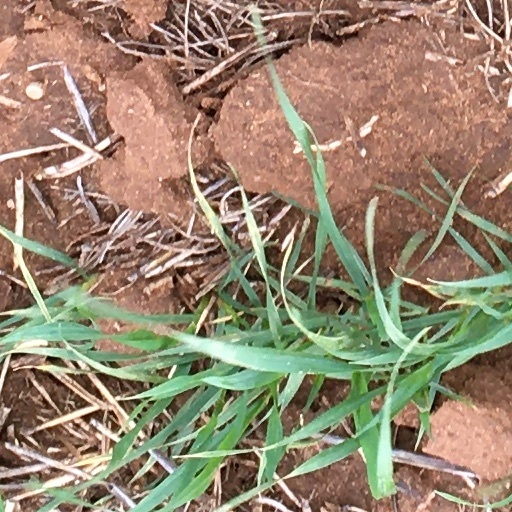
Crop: wheat